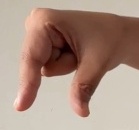
ASL sign: Q